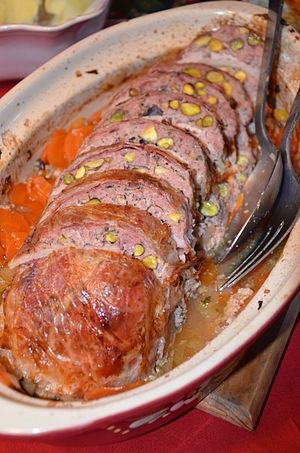
Feuilleton de veau.
La crépine, aussi appelée coiffe ou toilette, est l'omentum du cochon ou du mouton, c'est-à-dire la membrane qui relie deux viscères entre eux. Très fine et veinée de lipides, elle est fréquemment utilisée en charcuterie pour maintenir ensemble une préparation culinaire comme les pâtés, les crépinettes, les terrines, les rôtis, etc.